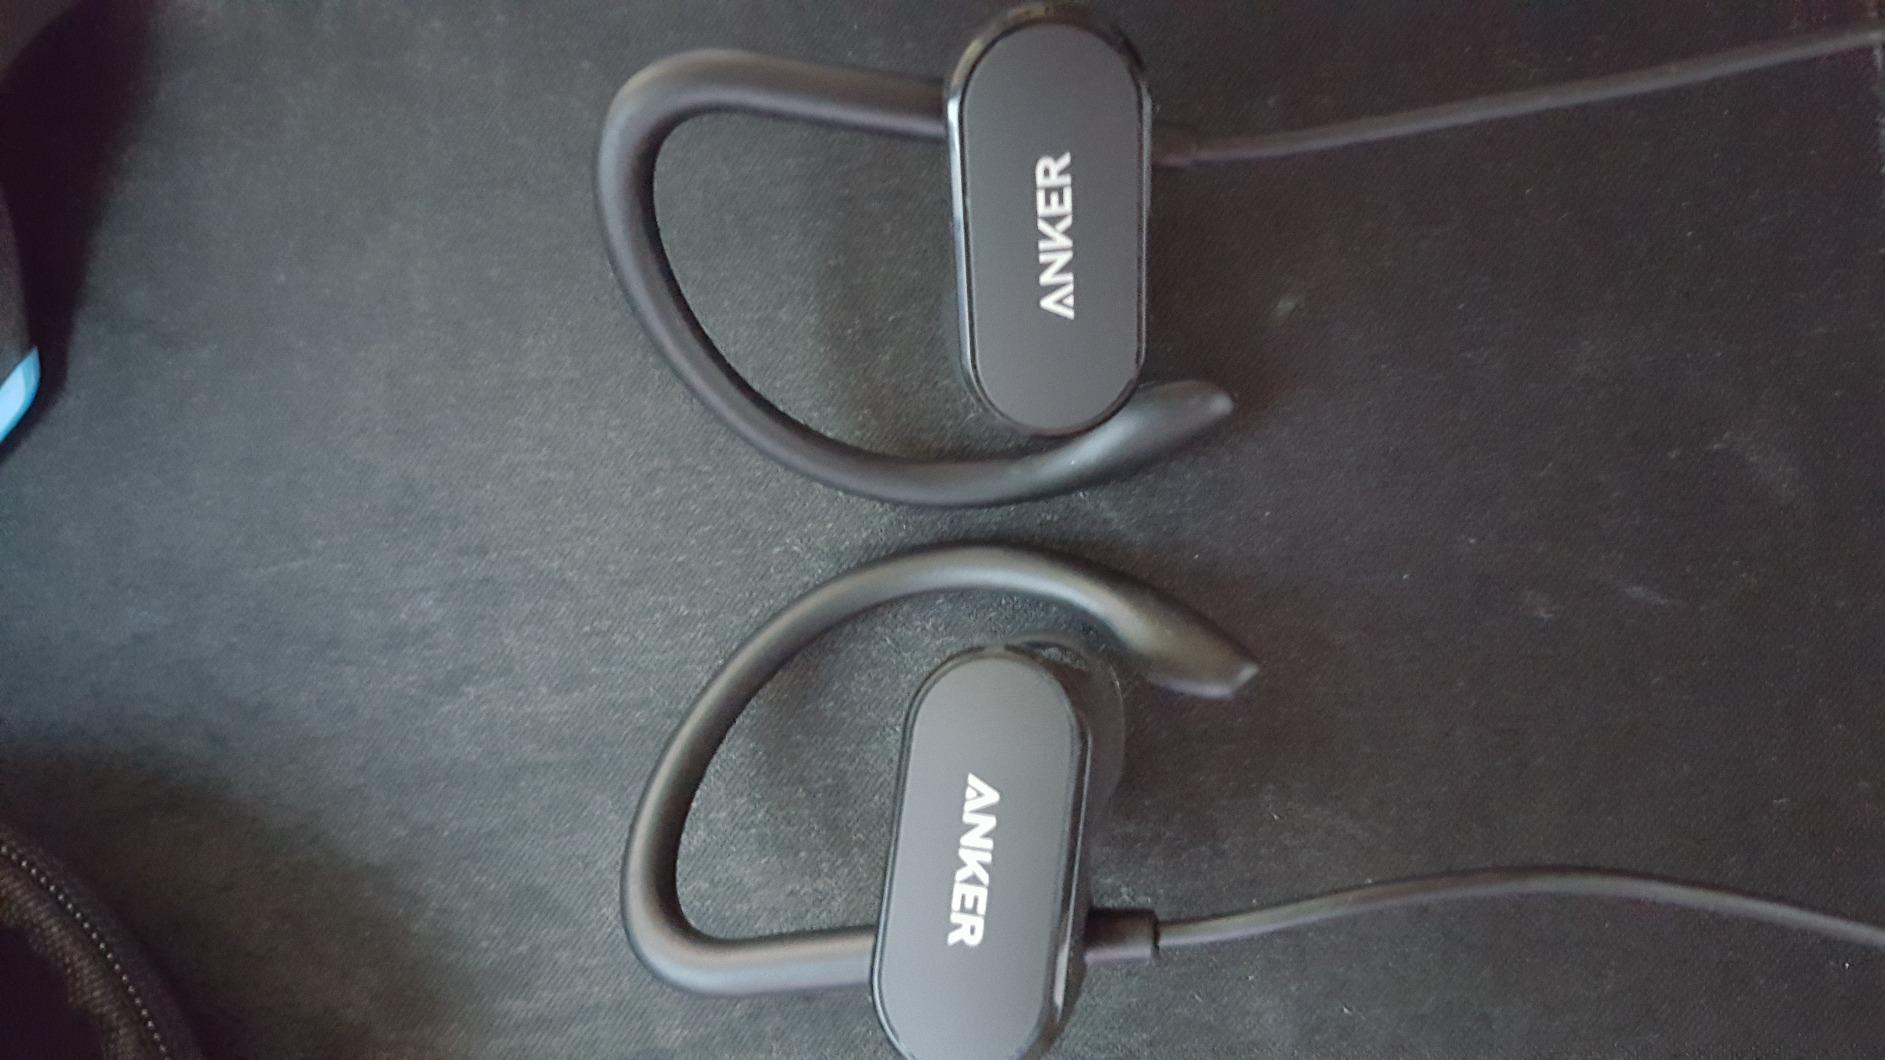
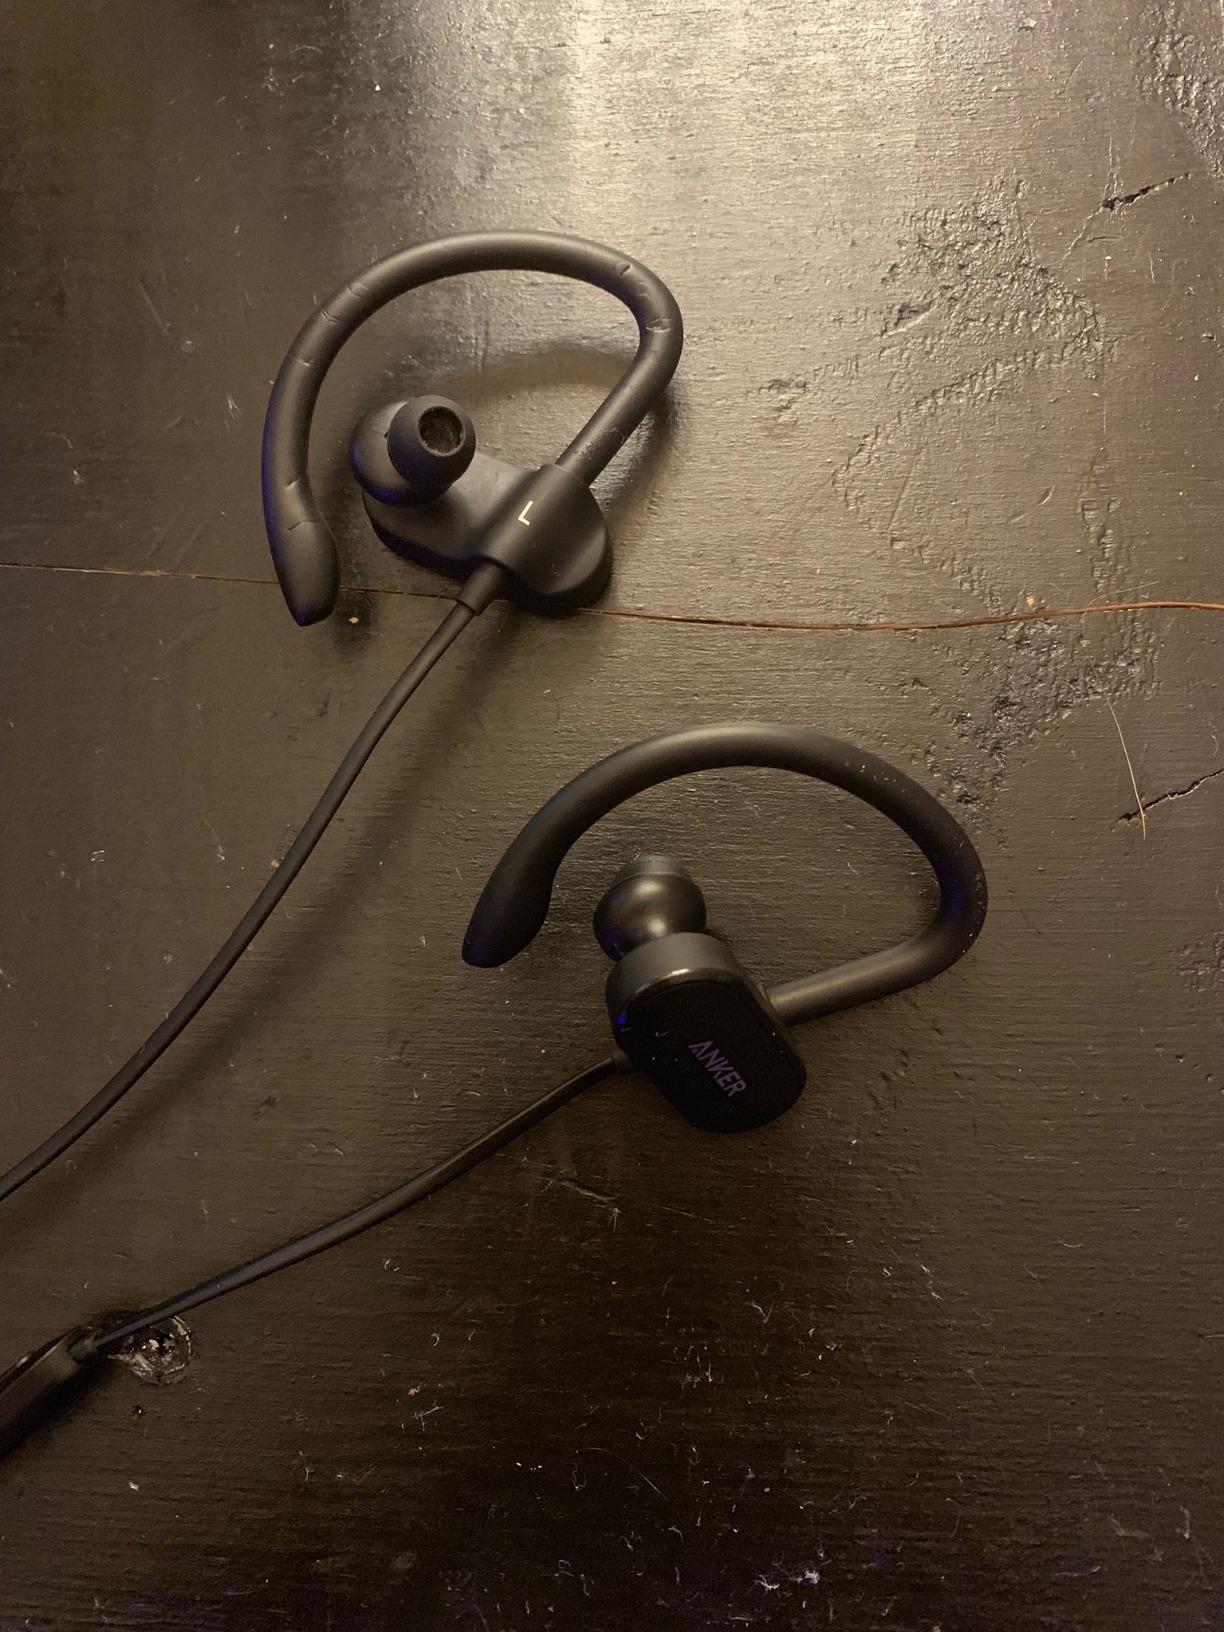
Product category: headphones
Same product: yes